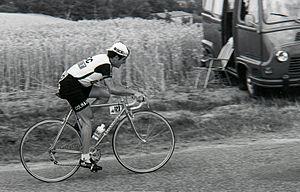
Luciano Conati durant le Tour de France 1976. Photographie
Luciano Conati, né le 17 mars 1950 à Marano di Valpolicella et mort le 6 février 2016 à Vérone, est un coureur cycliste italien.